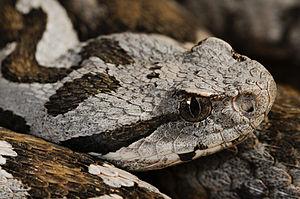
Montivipera xanthina, la Vipère ottomane, est une espèce de serpents de la famille des Viperidae.